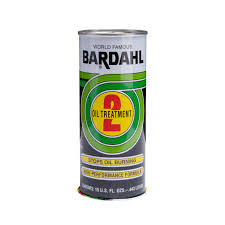
Waste category: metal